Aztecs

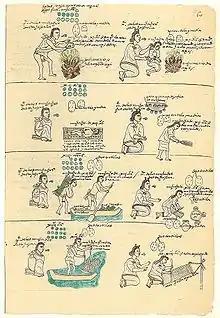
Folio from the "Codex Mendoza" showing the rearing and education of Aztec boys and girls in an ages list, how they were instructed in different types of labor, and how they were harshly punished for misbehavior

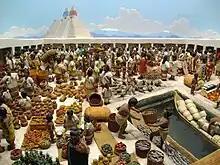
Diorama model of the Aztec market at Tlatelolco

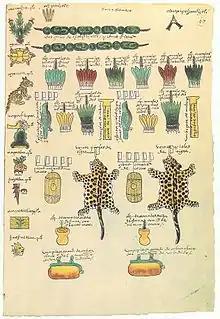
A folio from the "Codex Mendoza" showing the tribute paid to Tenochtitlan in exotic trade goods by the altepetl of Xoconochco on the Pacific coast

The highest class was the "pīpiltin" or nobility. The "pilli" status was hereditary and ascribed certain privileges to its holders, such as the right to wear particularly fine garments and consume luxury goods, as well as to own land and direct corvee labor by commoners. The most powerful nobles were called lords and they owned and controlled noble estates or houses, and could serve in the highest government positions or as military leaders. Nobles made up about five percent of the population.